Omorashi

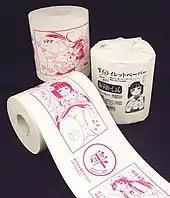
A promotional image of collectible Shizukuishi kyuun kyuun toilet paper, with images from the omorashi comic "Iinari! Aibure-shon"

, sometimes abbreviated as simply "omo", is a form of fetish subculture first categorized and predominately recognized in Japan, in which a person experiences arousal from the idea or feeling of having a full bladder and potentially wetting themselves, or from witnessing another person in that situation.